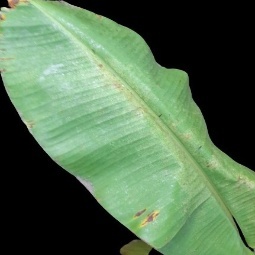
Label: Potassium